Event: Nepal Earthquake
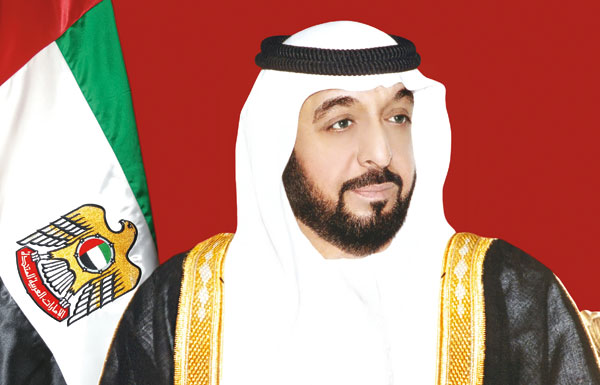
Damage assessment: no_damage